Portage Township, Wood County, Ohio

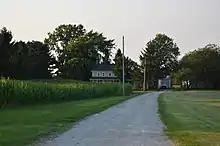
The historic William Graham Farmhouse in Portage Township

Portage Township was established in 1832. Statewide, other Portage Townships are located in Hancock and Ottawa counties.